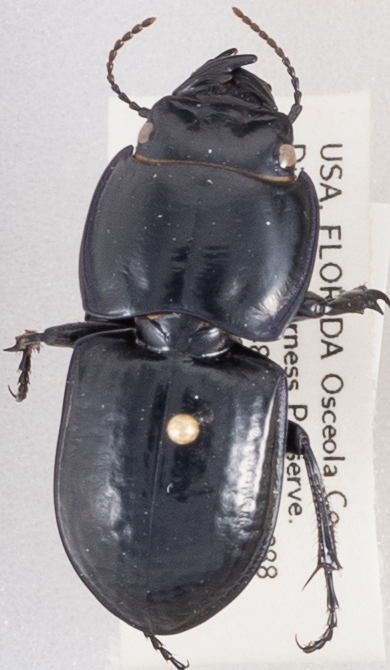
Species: Pasimachus sublaevis
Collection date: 2019-07-02
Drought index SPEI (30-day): -0.23
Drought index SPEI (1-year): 0.576
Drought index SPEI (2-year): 1.118